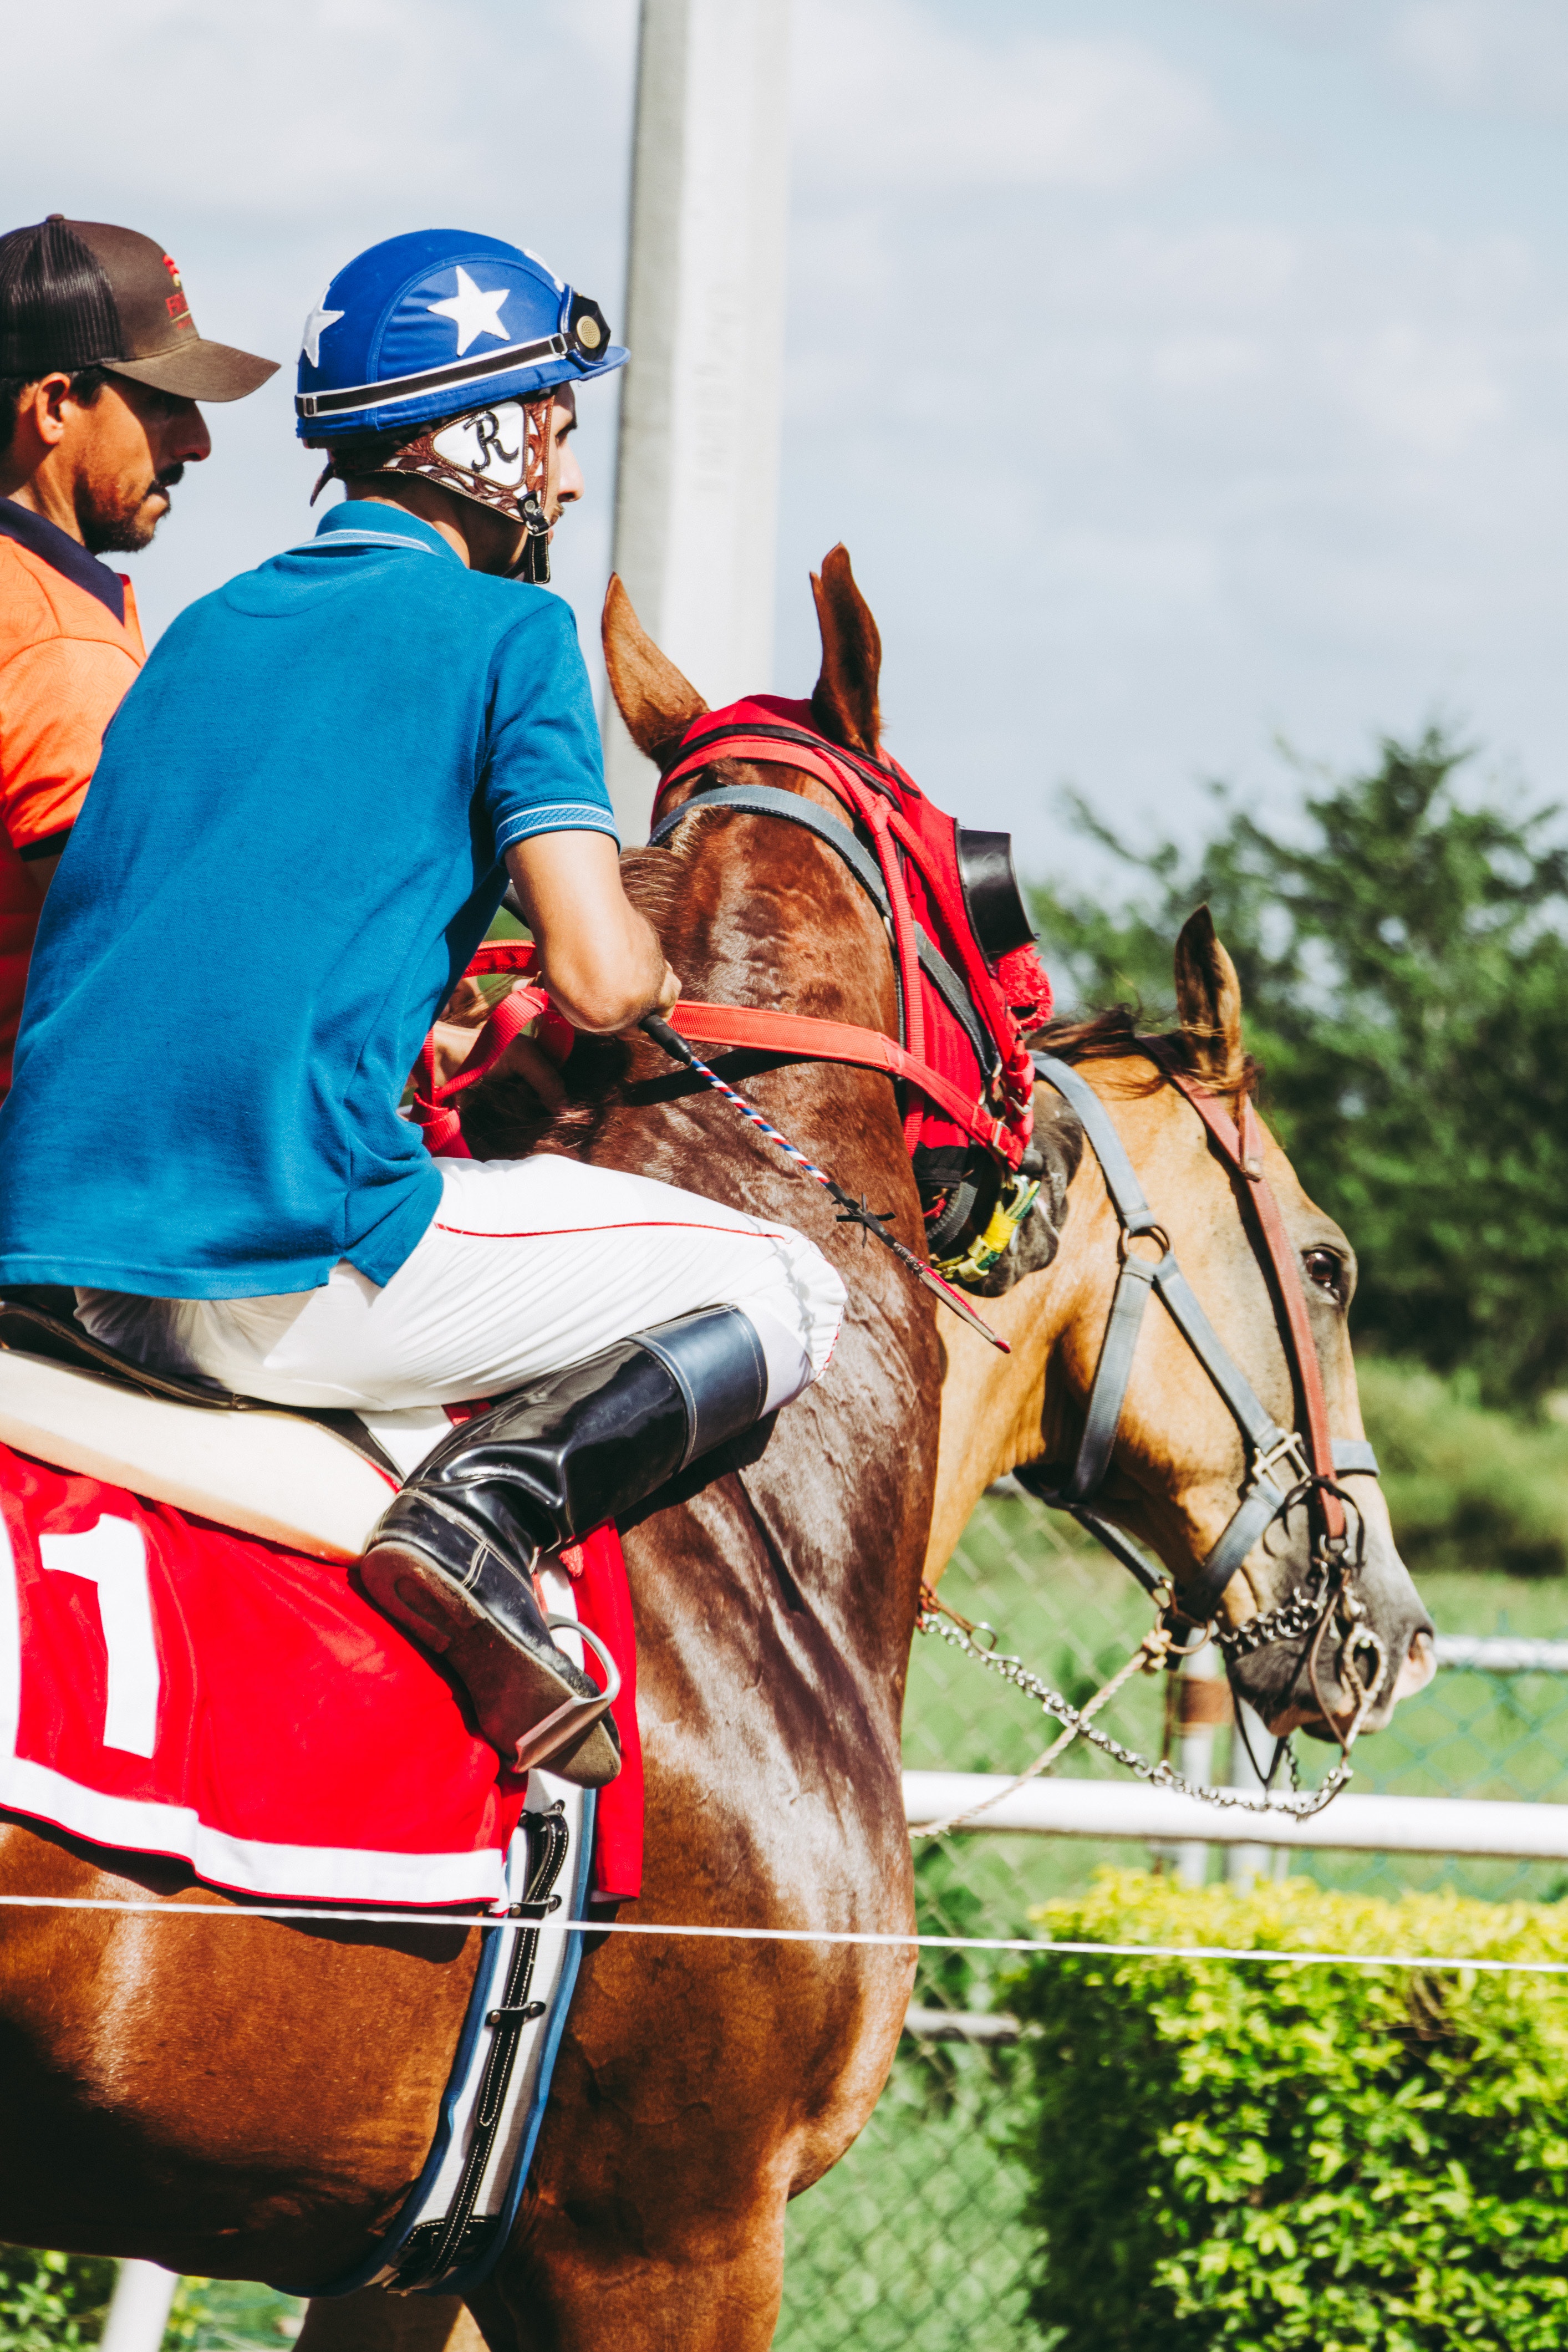
horse, jockey, rein, bridle, equestrian, horse harness, horse like mammal, horse tack, equestrianism, horse trainer, animal sports, horse racing, stallion, equestrian sport, tree, helmet, race, mane, horse supplies, pack animal